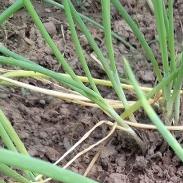
Crop: Onion
Condition: fusarium-d